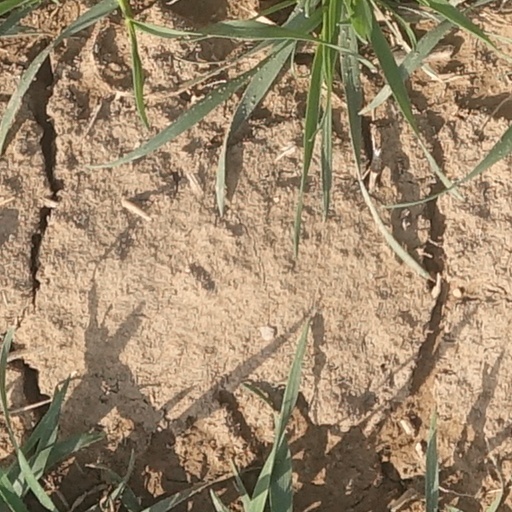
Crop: wheat